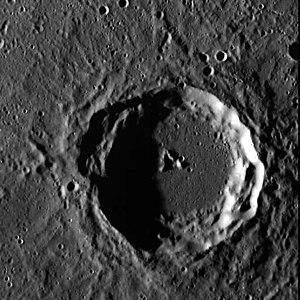
Despréz est le nom d'un cratère d'impact présent sur la surface de Mercure.